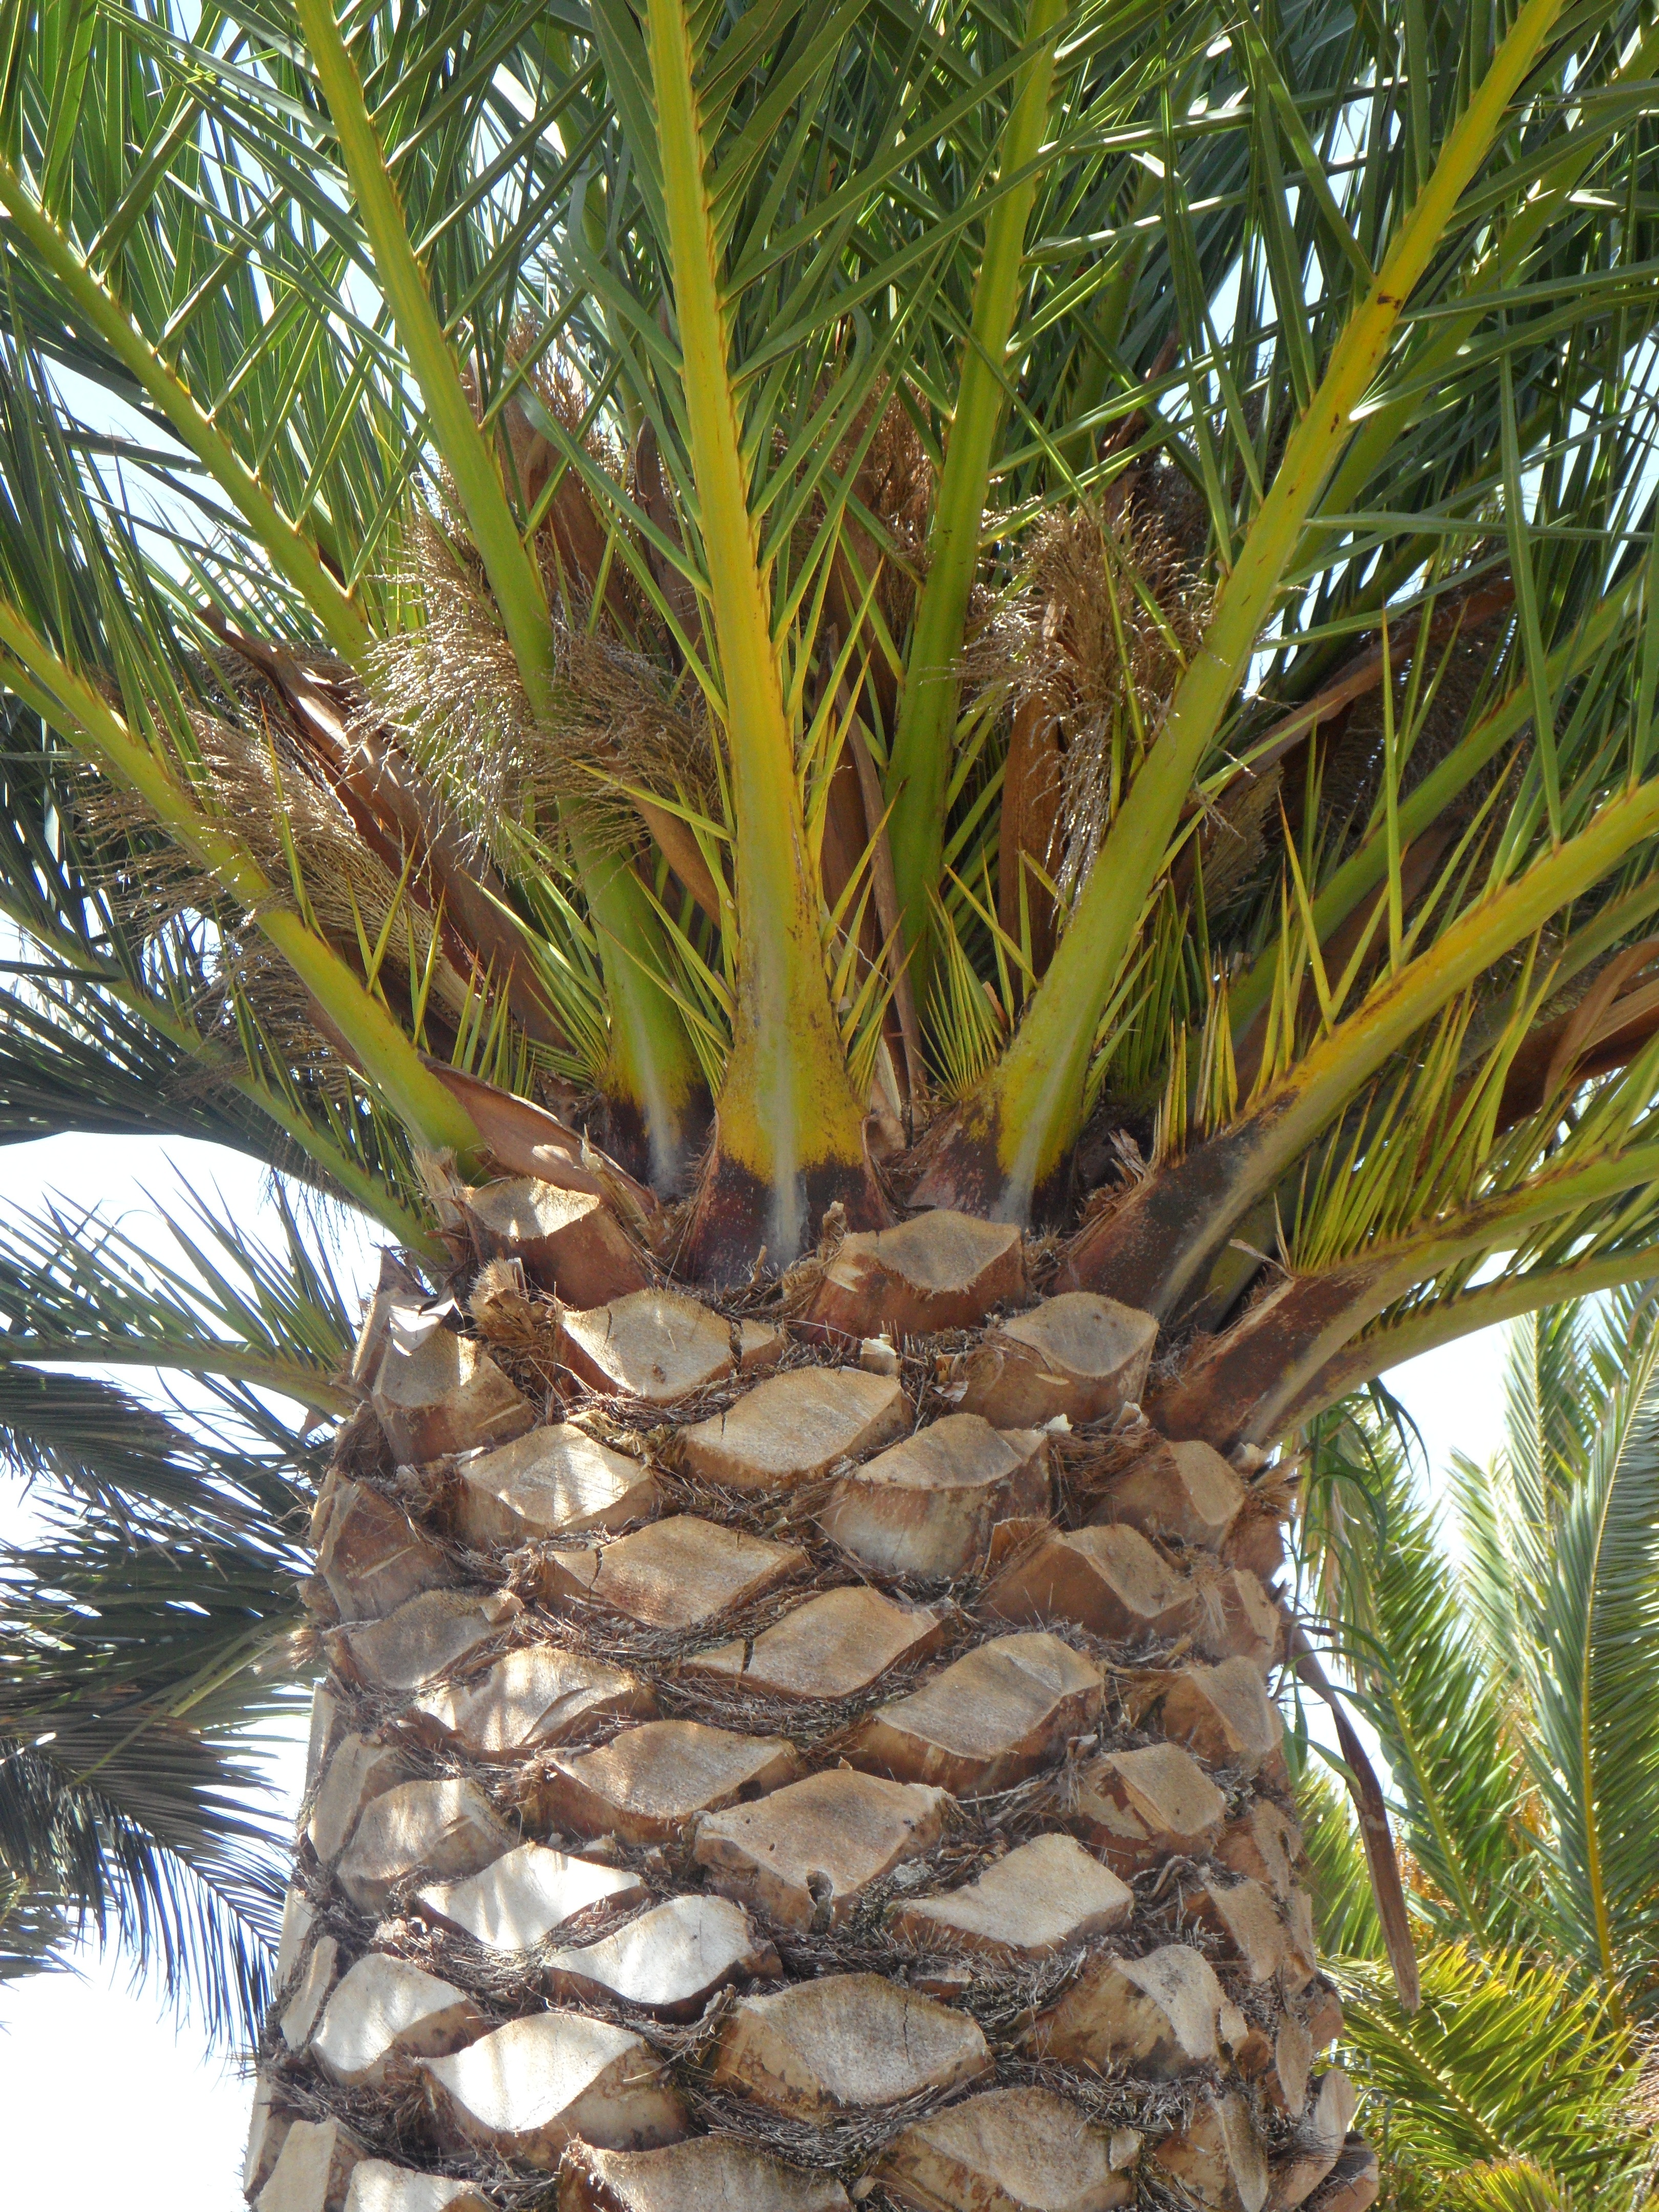
tree, plant, fruit, log, food, palm, produce, botany, pineapple, coconut, detail, flowering plant, date palm, bromeliaceae, woody plant, land plant, arecales, palm family, borassus flabellifer, elaeis